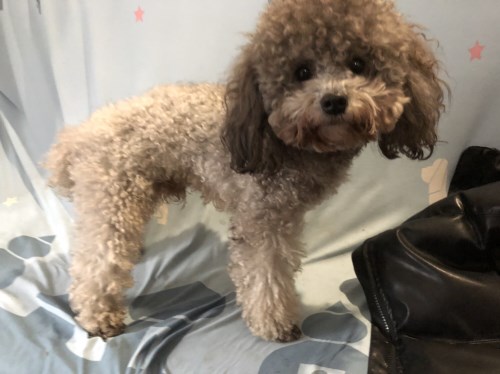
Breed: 7449-n000128-teddy